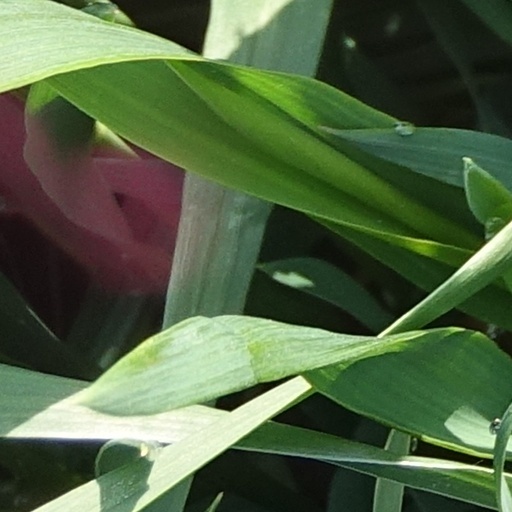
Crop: wheat